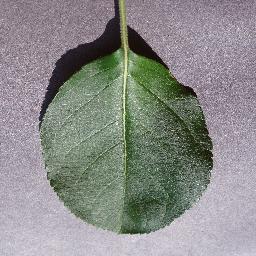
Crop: apple
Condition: healthy